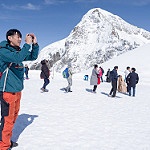
Label: mountain